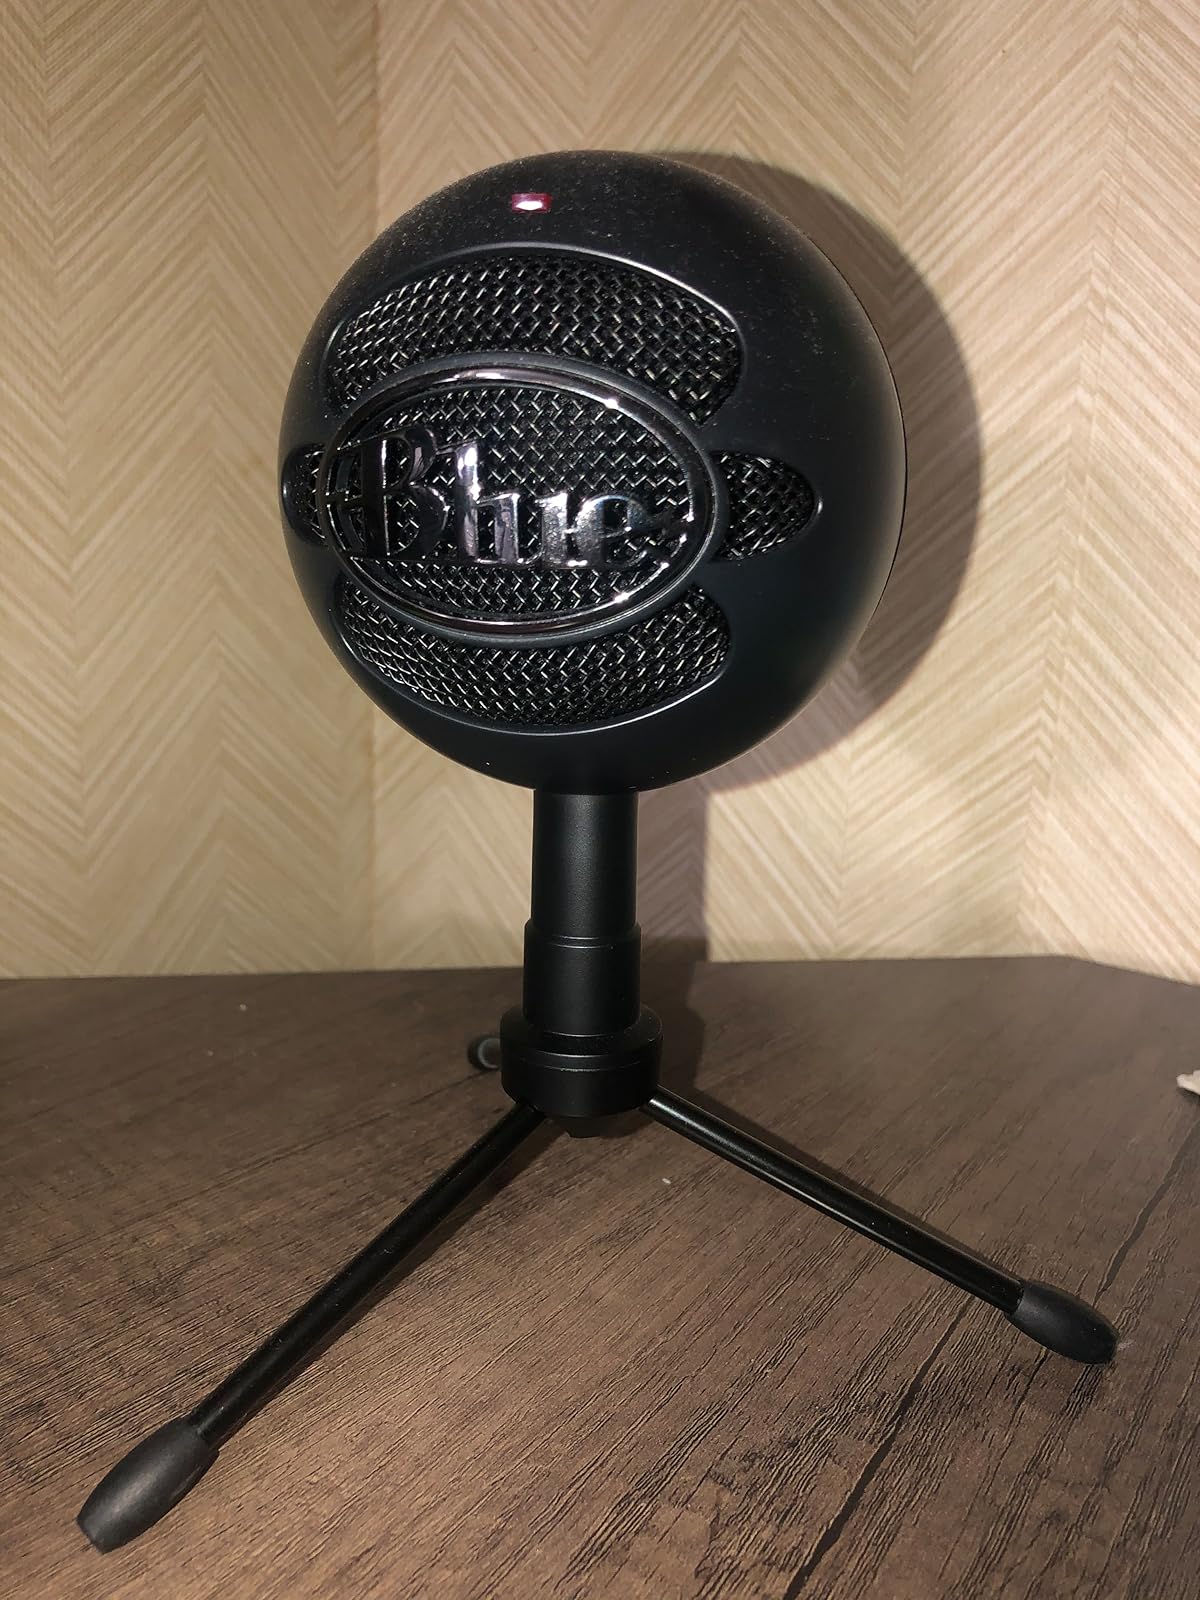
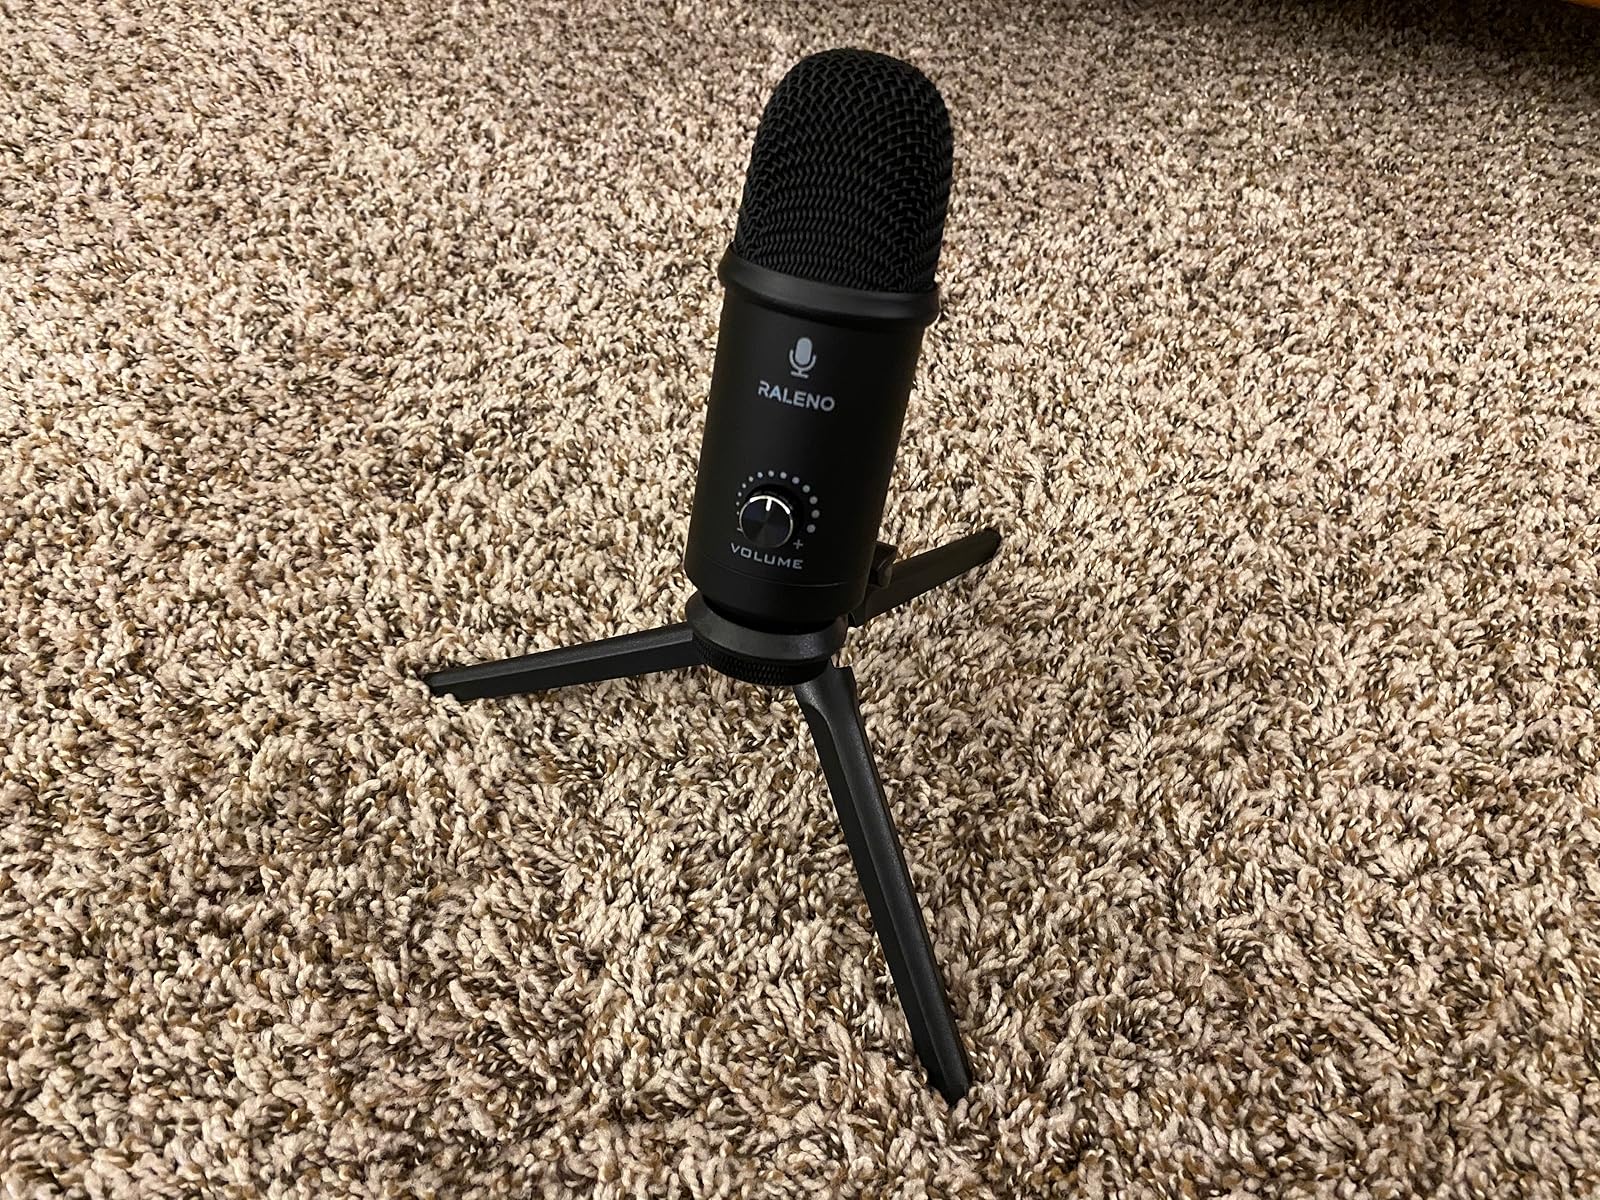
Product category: microphone
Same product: no